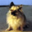
Label: dog